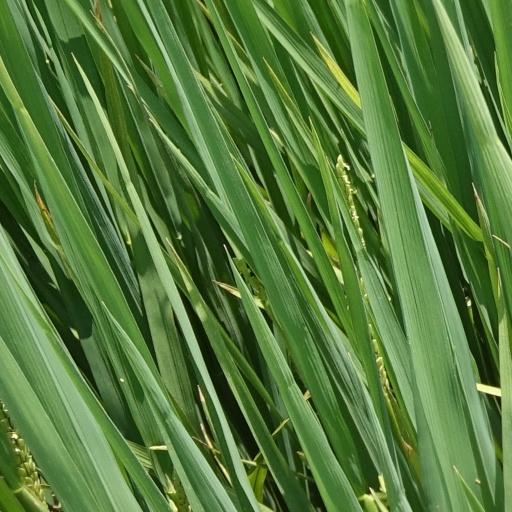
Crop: rice